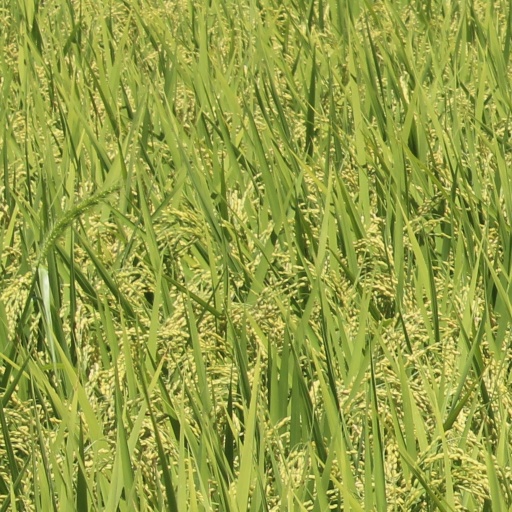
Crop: rice